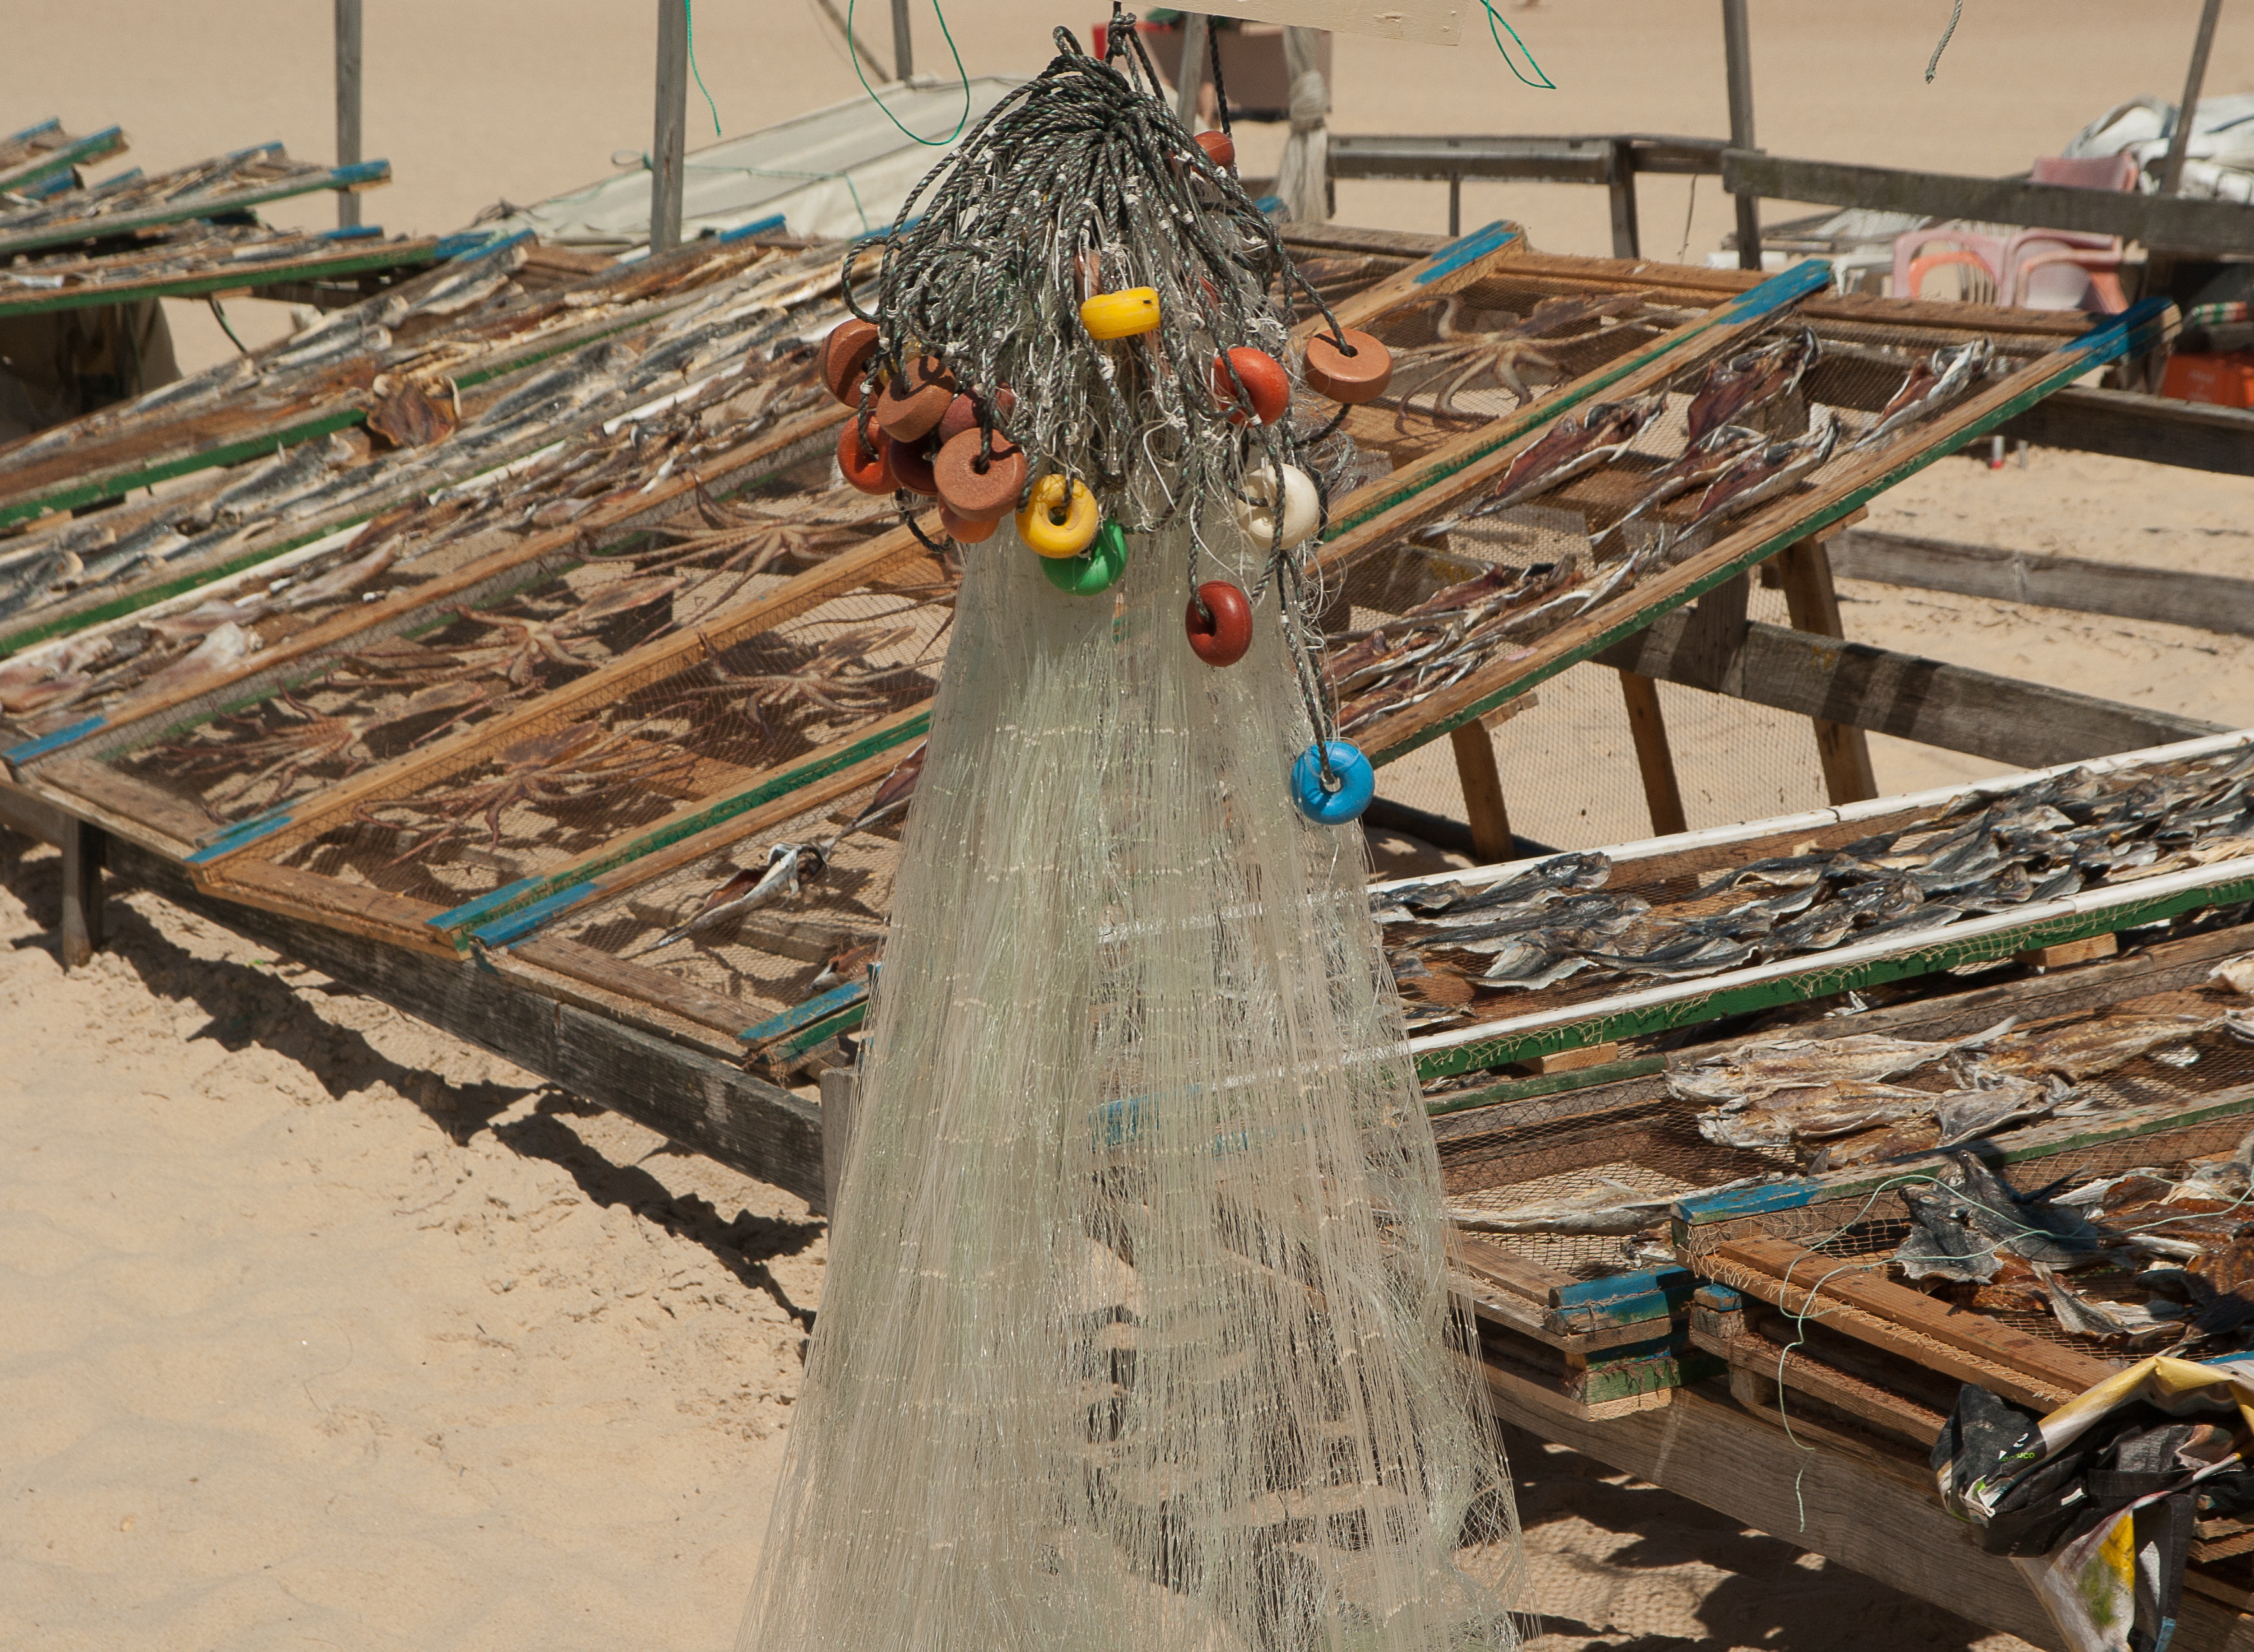
wood, track, vehicle, fishing, sculpture, art, portugal, scrap, nazare, construction equipment, fish fillets, dryers